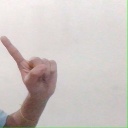
अक्षर: ए